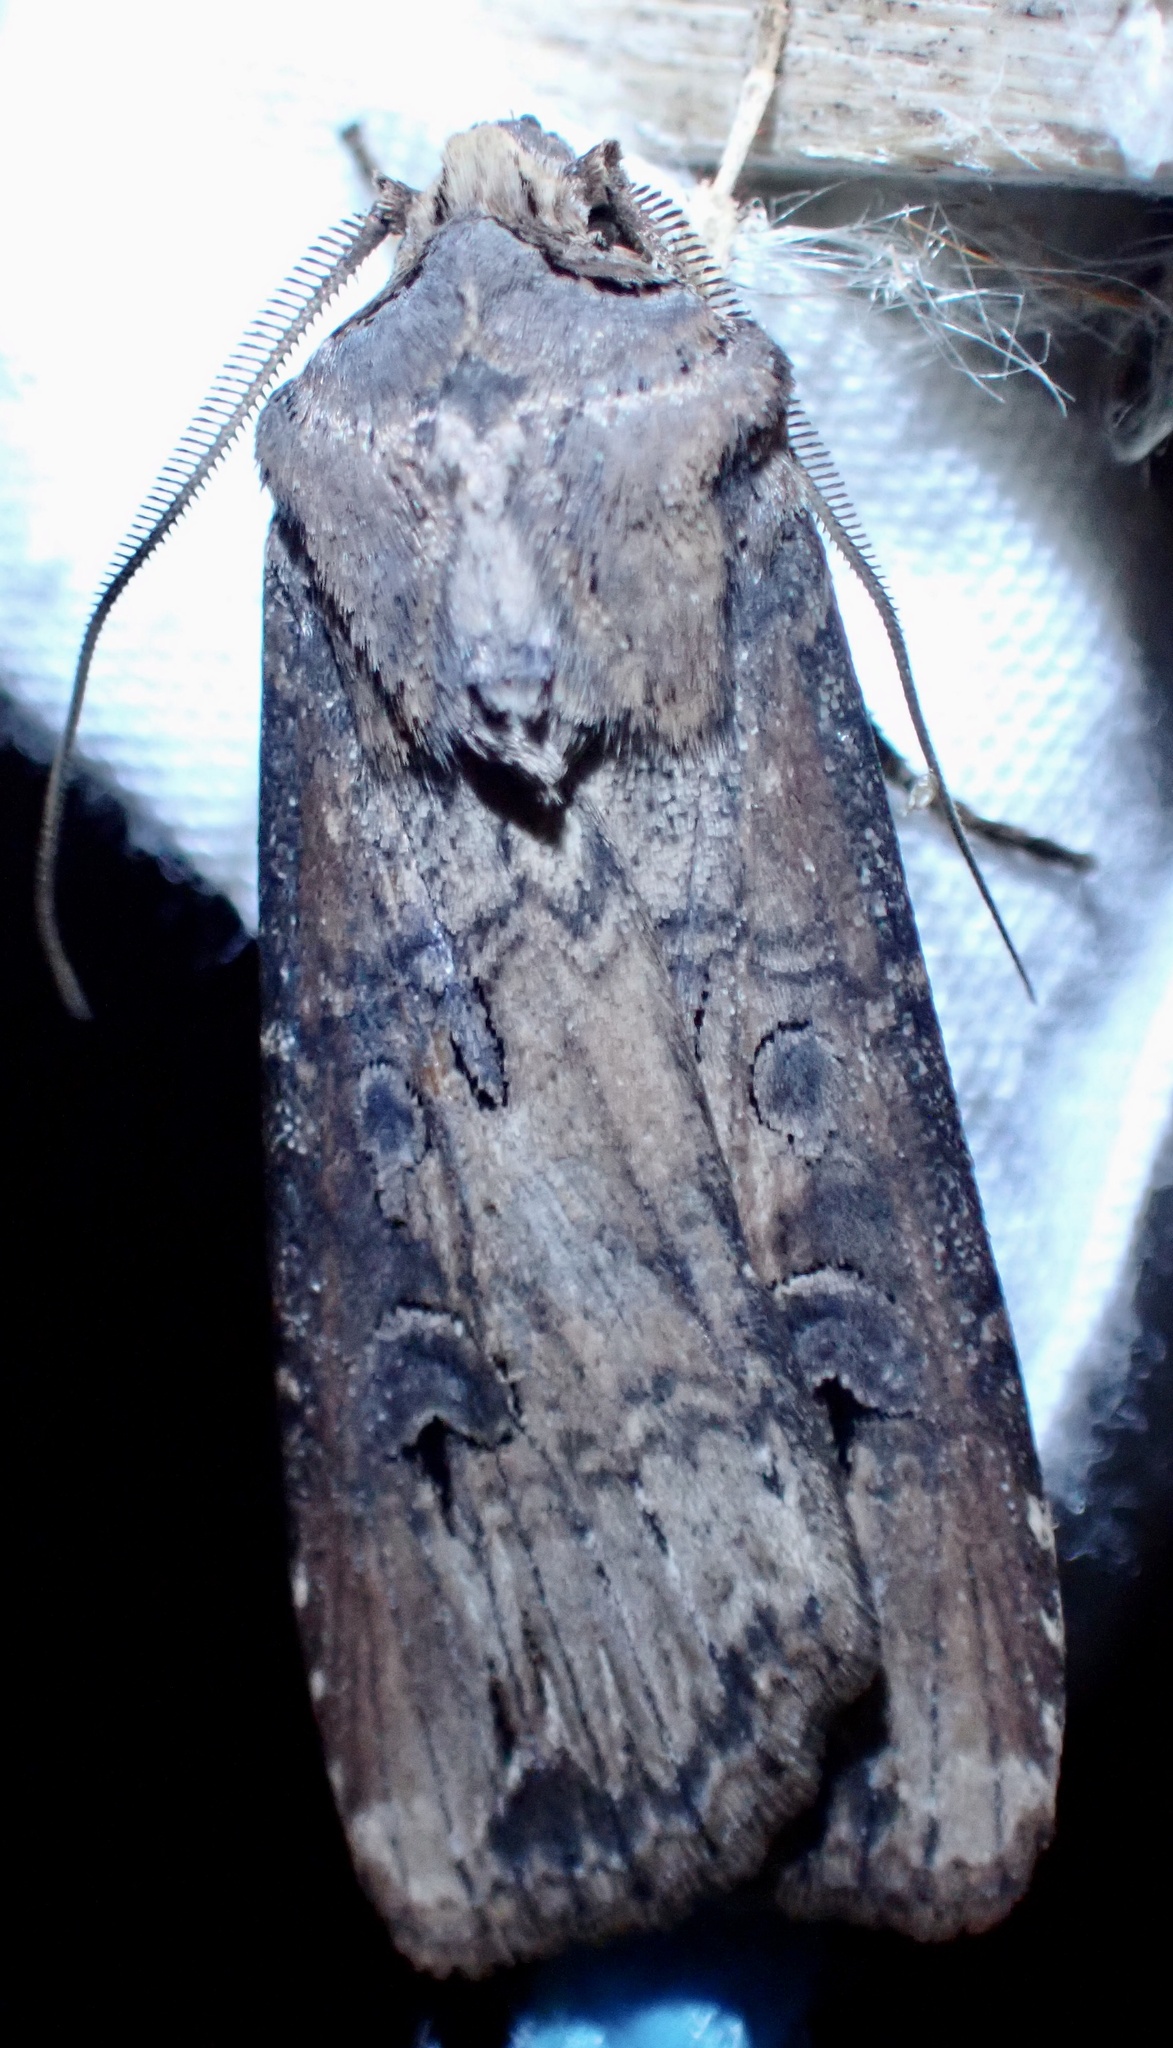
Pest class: cutworms